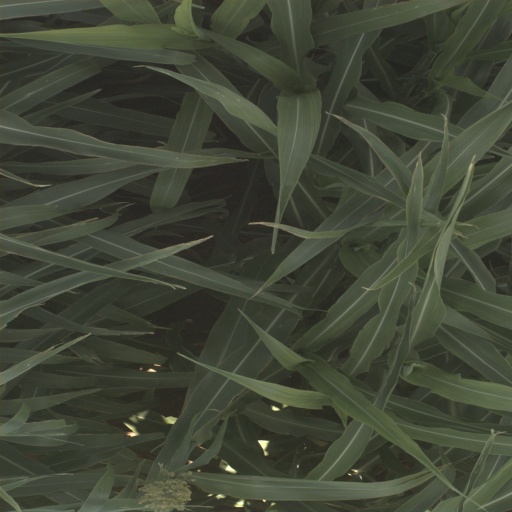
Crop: sorghum